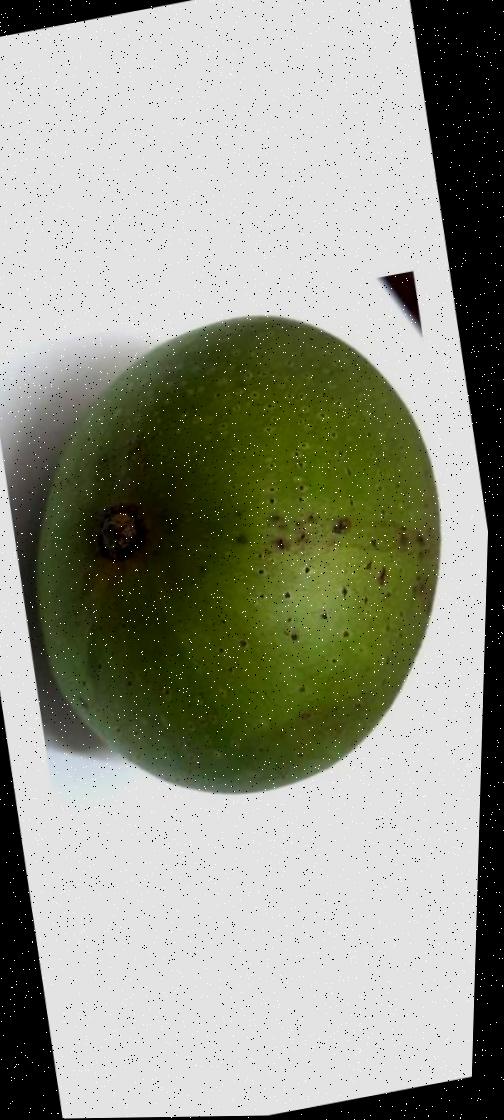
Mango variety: Ashshina Zhinuk